Lebedev (crater)

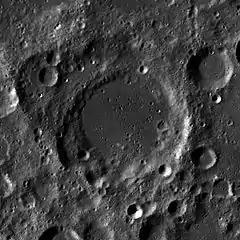
LRO WAC image

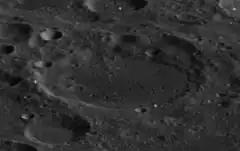
Oblique view from Lunar Orbiter 3, facing south

Lebedev is a crater on the far side of the Moon. It is named after Russian Physicist Pyotr Lebedev. It is located at the eastern edge of the irregular feature known as Mare Australe. The crater lies to the southeast of the larger, flooded Lamb, and to the east-northeast of Anuchin. To the southeast of Lebedev lies the smaller crater Cassegrain.